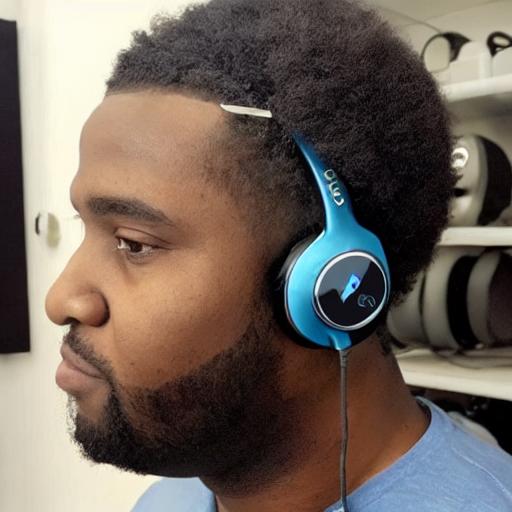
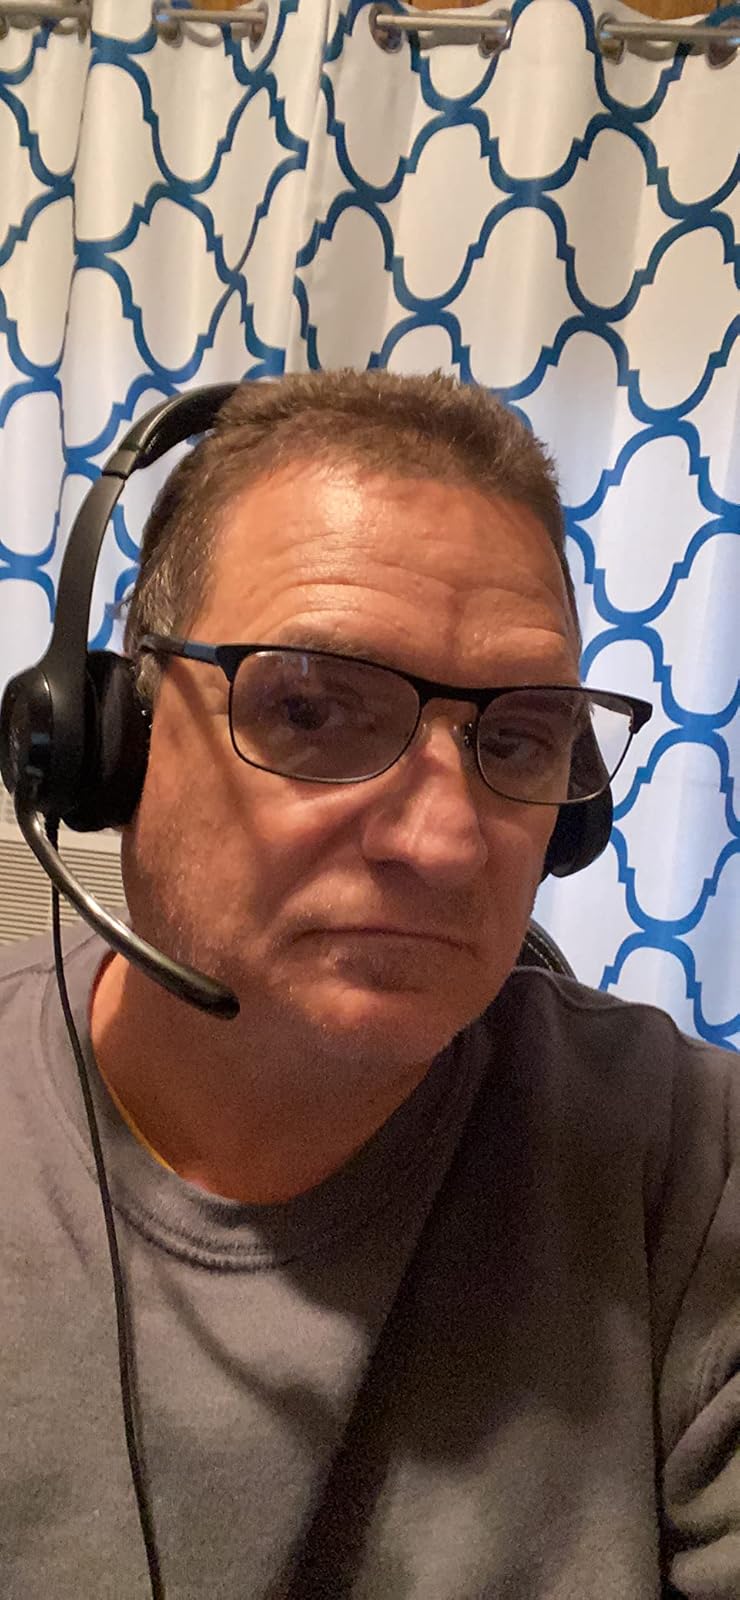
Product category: headphones
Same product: no